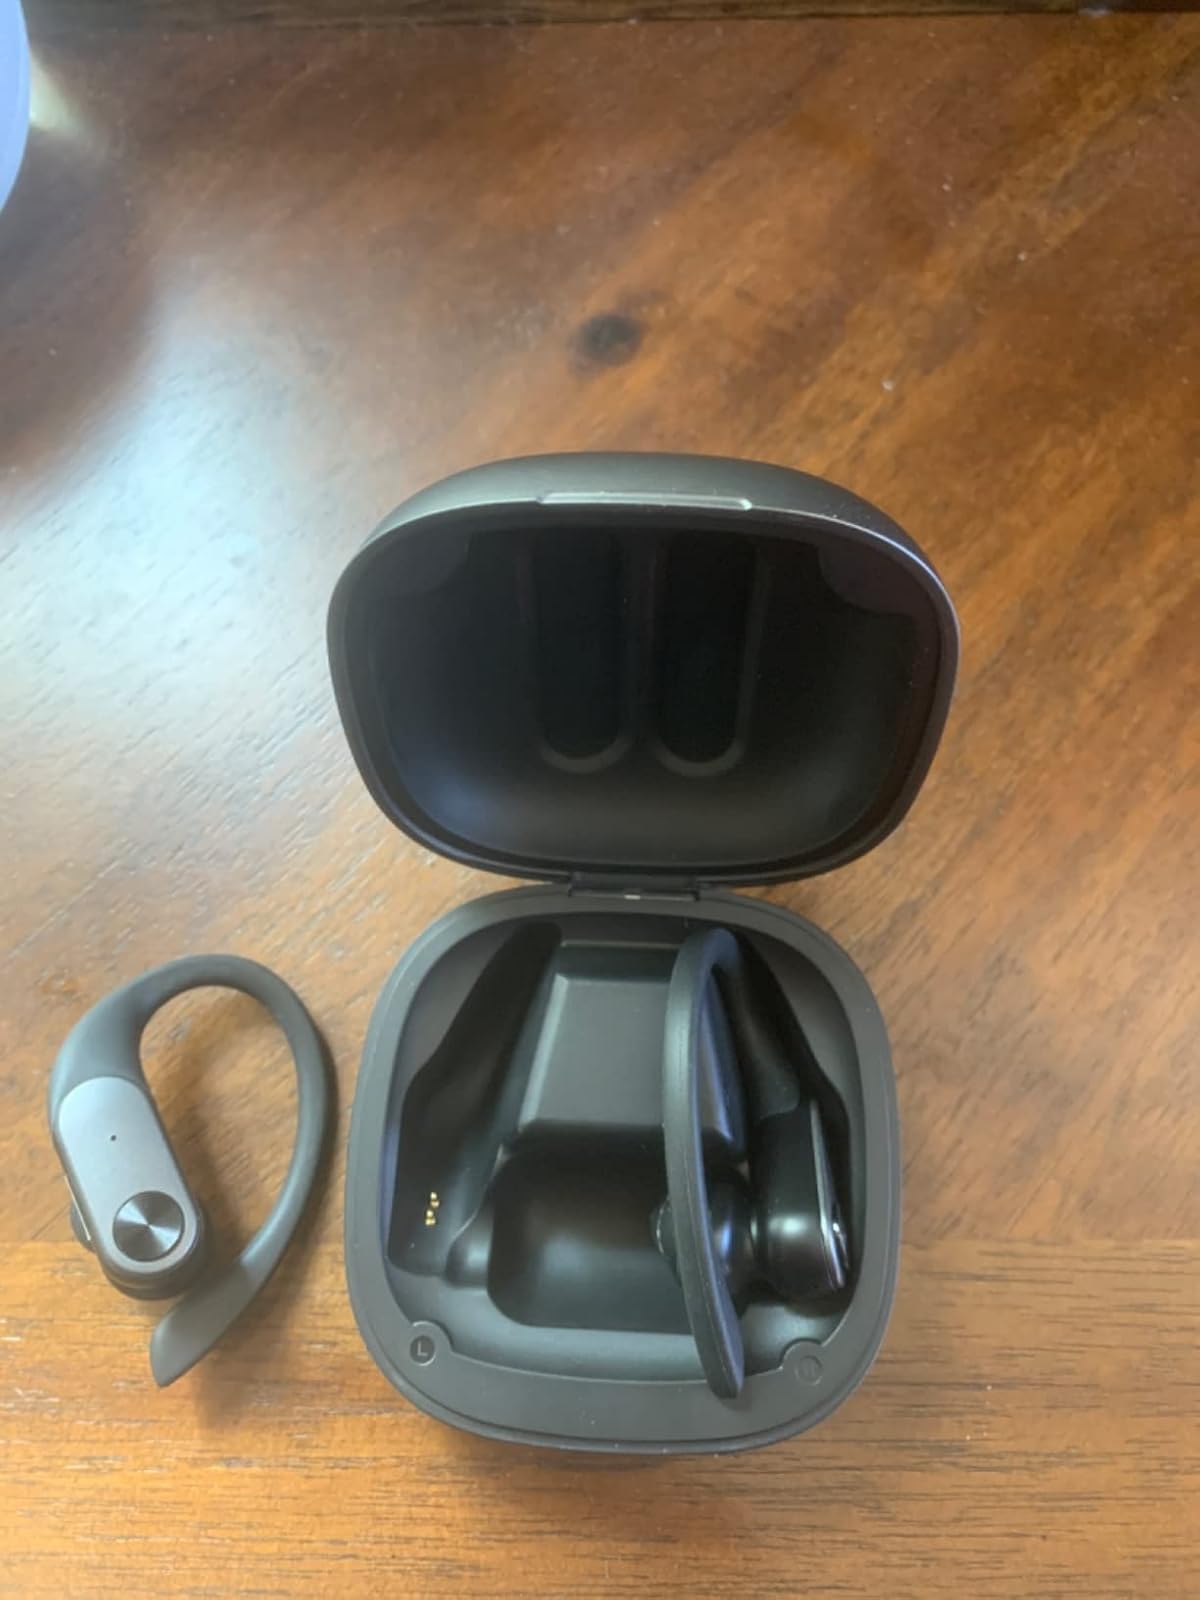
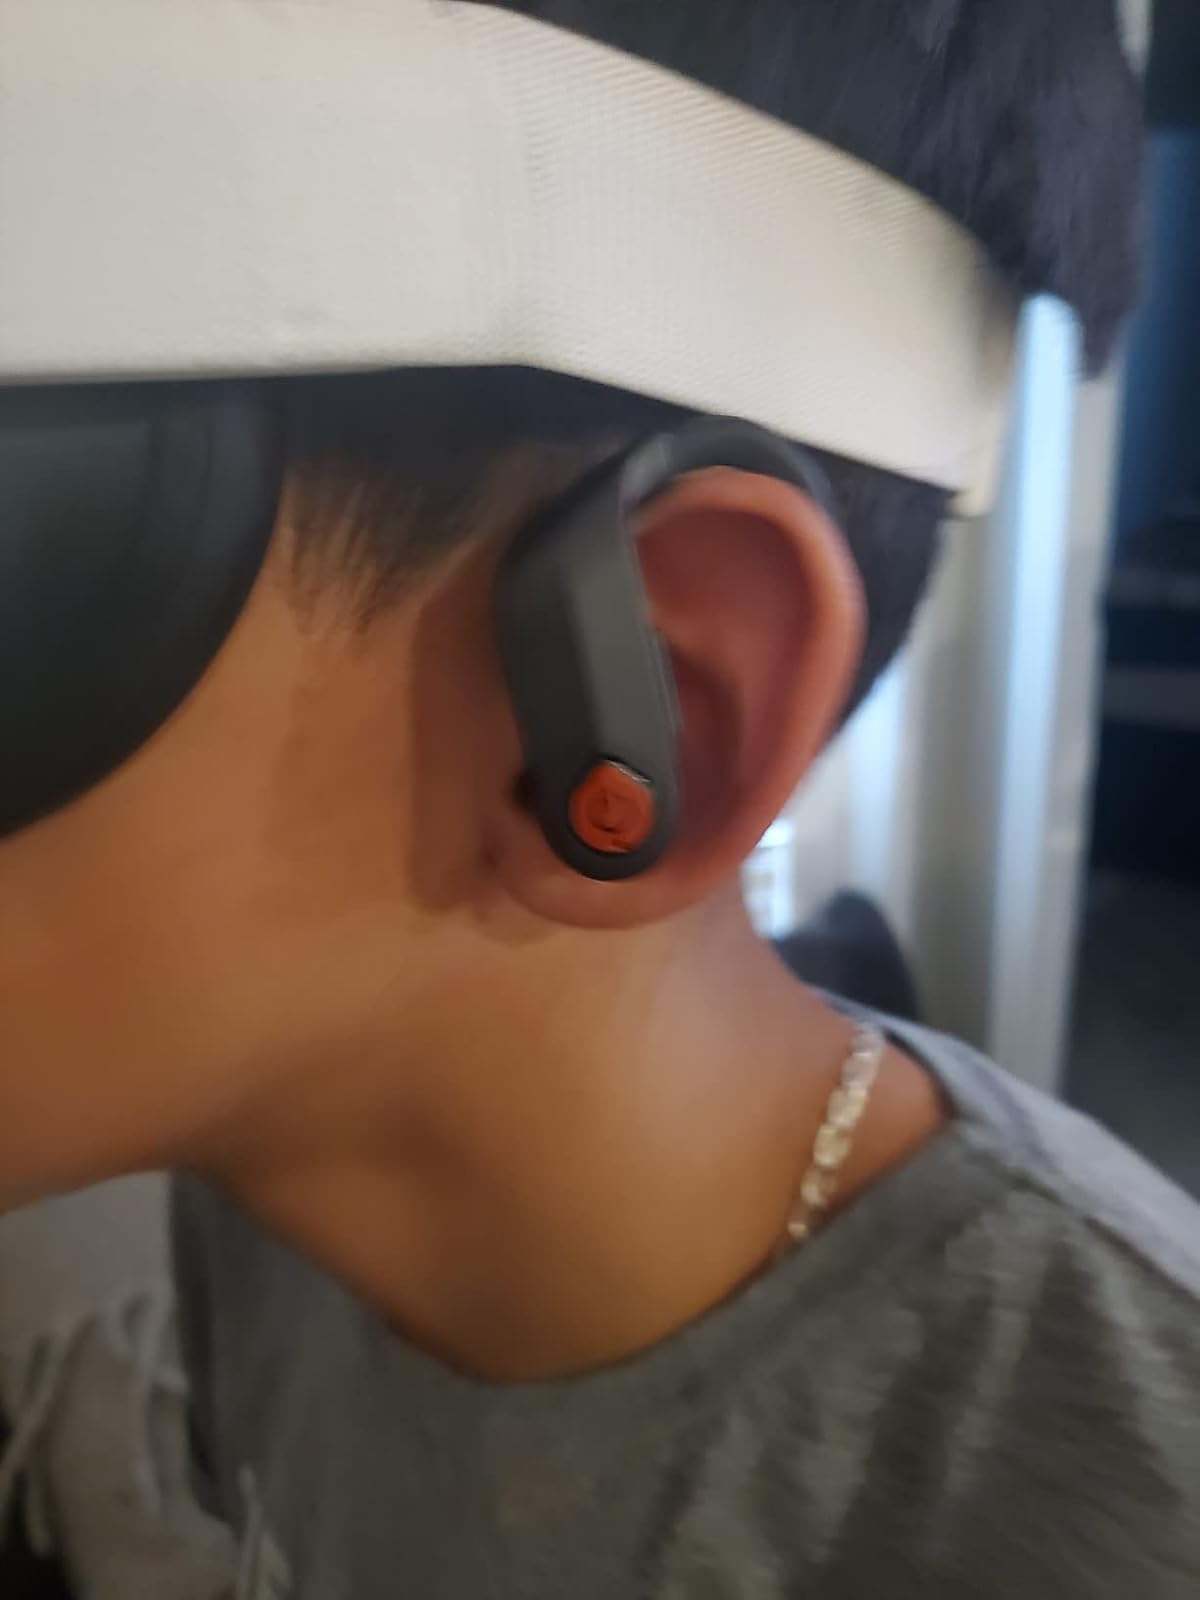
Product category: earbuds
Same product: no